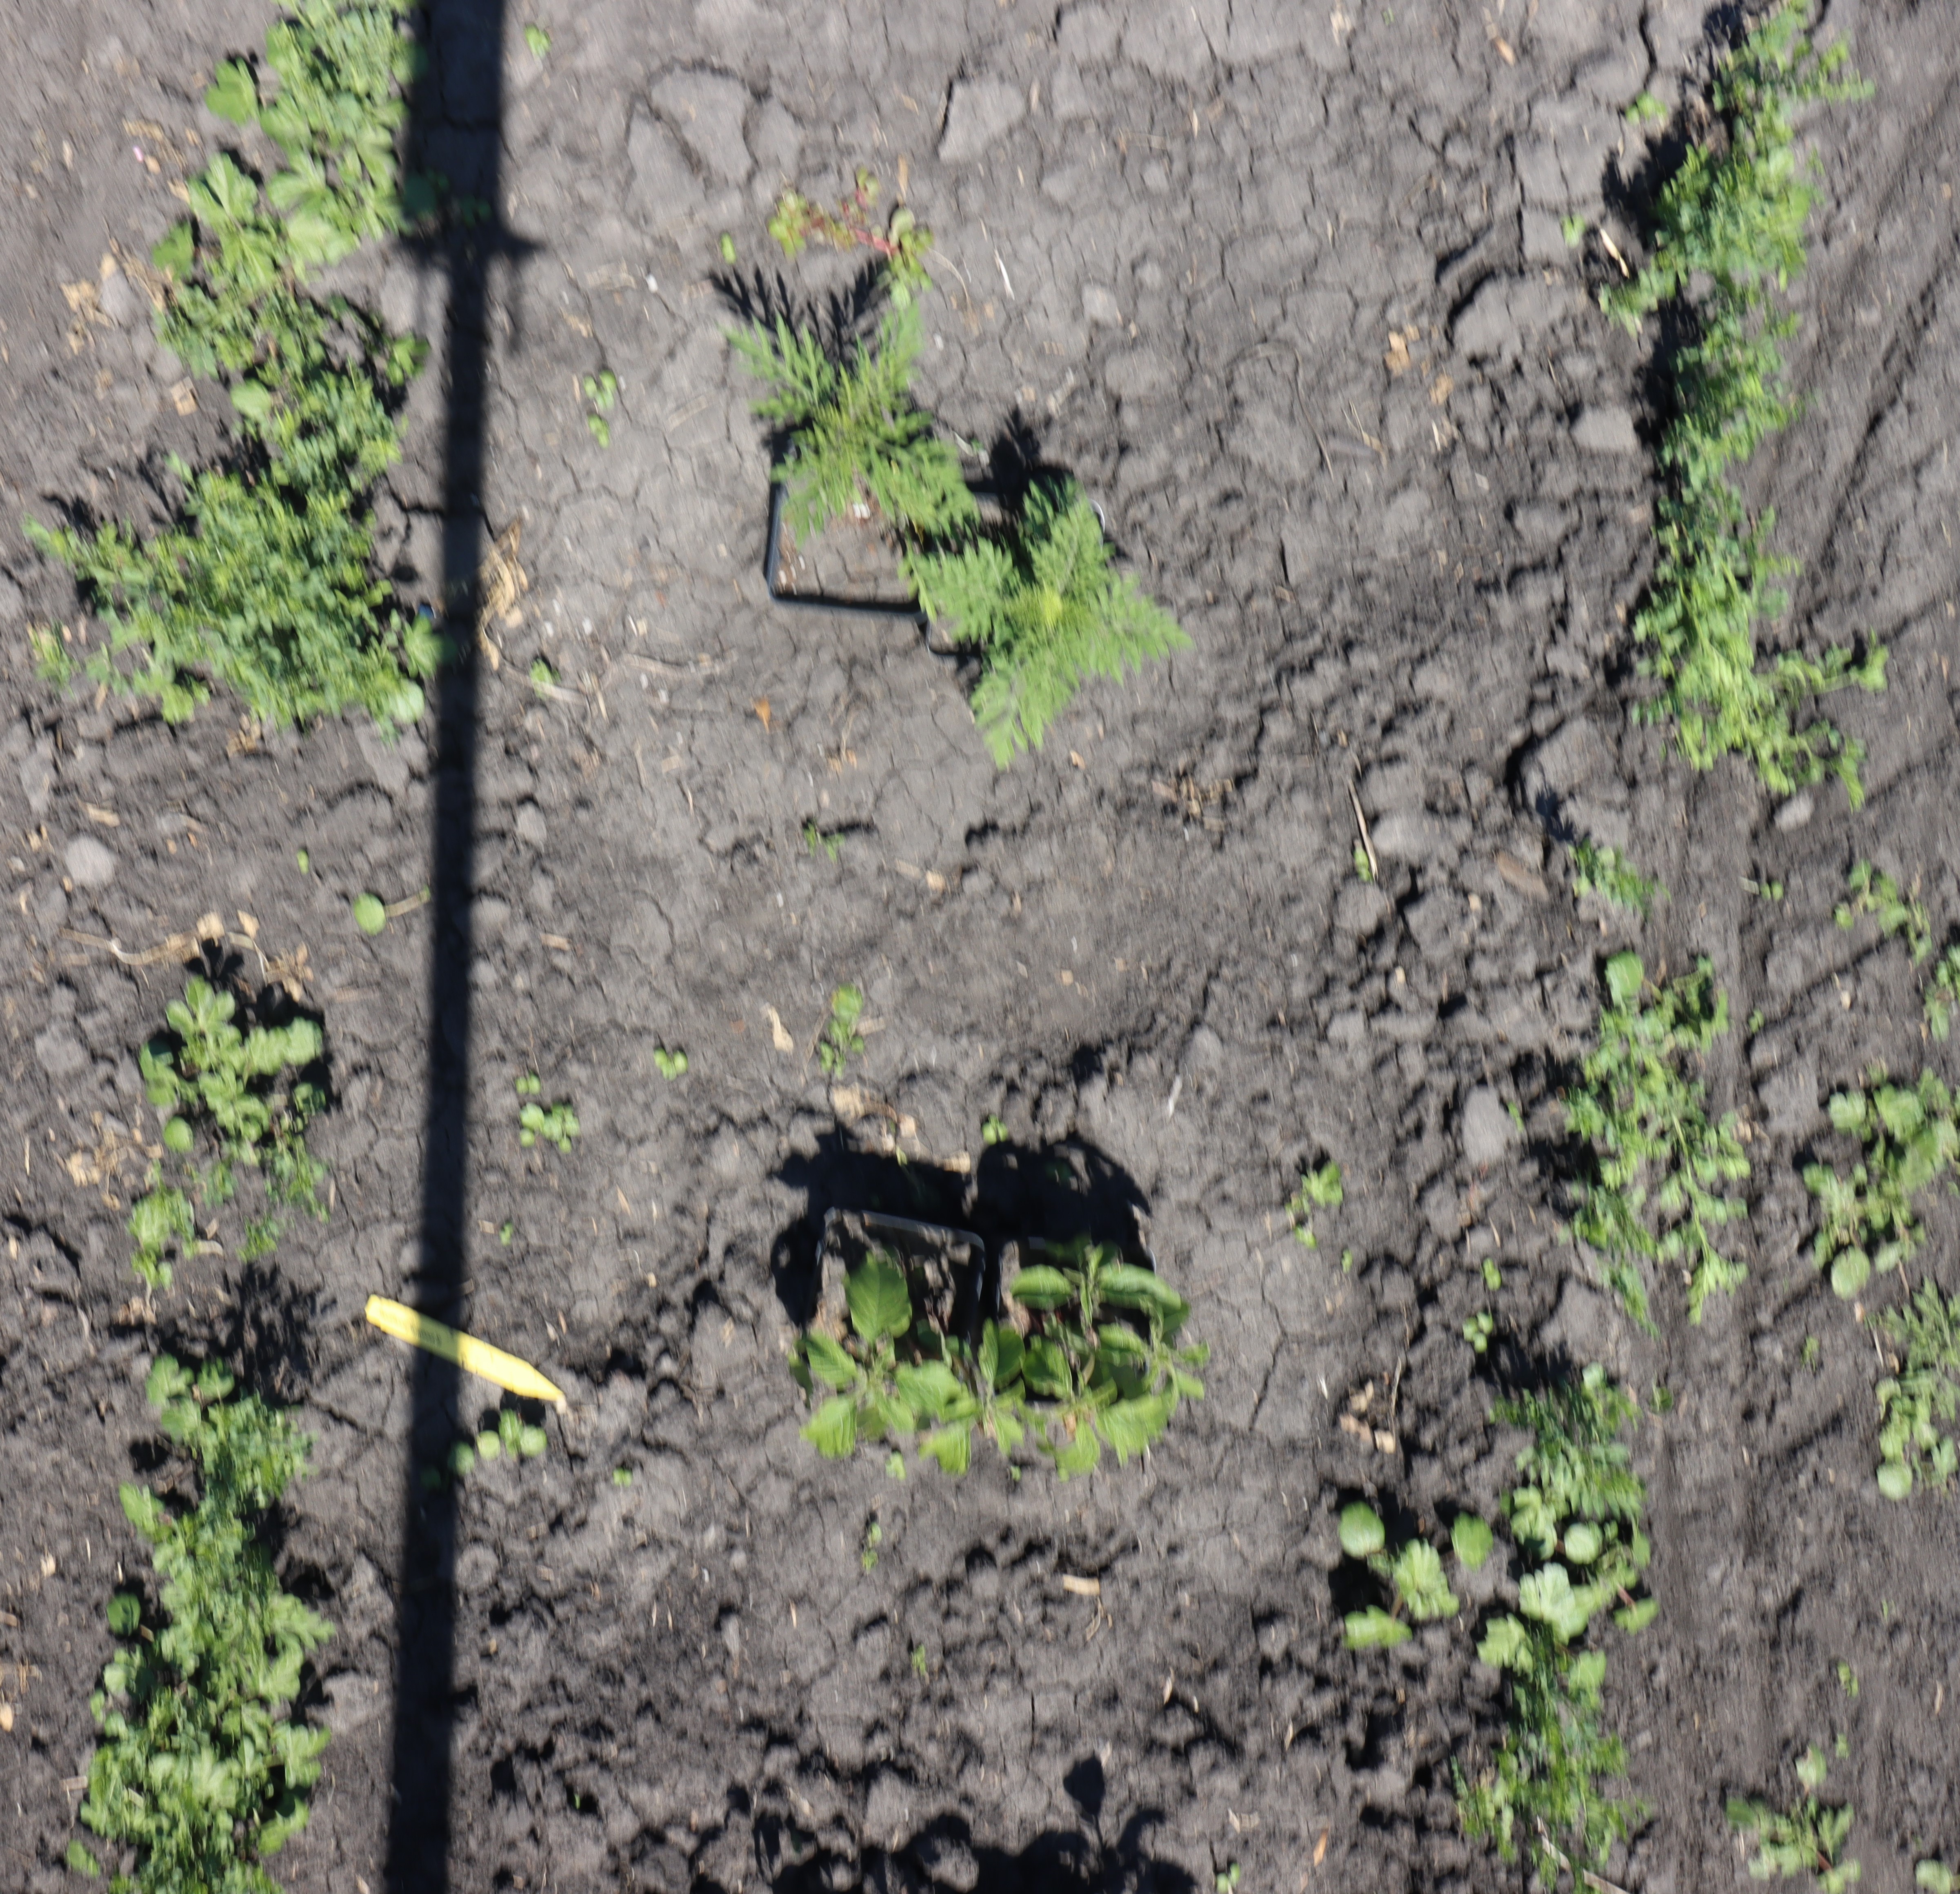
Crop: Lentil
Objects: Lentil, Lentil, Lentil, Lentil, Lentil, Lentil, Lentil, Lentil, Lentil, Lentil, Ragweed, Ragweed, Redroot Pigweed, Redroot Pigweed